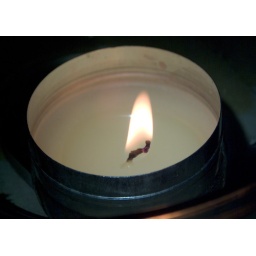
Scented candle floating in a bowl of water